Sirex noctilio

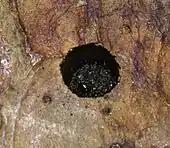
"Sirex noctilio" in the hatch hole

Six to twelve larval stages occur. During the first two stages, the larvae live off surrounding fungal tissue, until they reach the inner wood. Up to the fourth stage, they eat through the final summer wood along the tracheids, and finally towards the heartwood. After the seventh stage, they usually reach their maximum size. While penetrating further, they normally turn either up or down, but they turn back if they meet a foreign borehole, encounter bubbles of resin, or dry out. The larvae only live off the fungal mycelium, which they digest through a secretion. They pupate several centimetres under the bark. Before this, female larvae sequester a secretion containing fungal oidia, which adult females incorporate in their mycetangia above their ovipositors. The adults eat through the bark, but, depending on the weather, they remain in the hatch hole for up to three weeks before they leave the wood in warm and sunny weather.